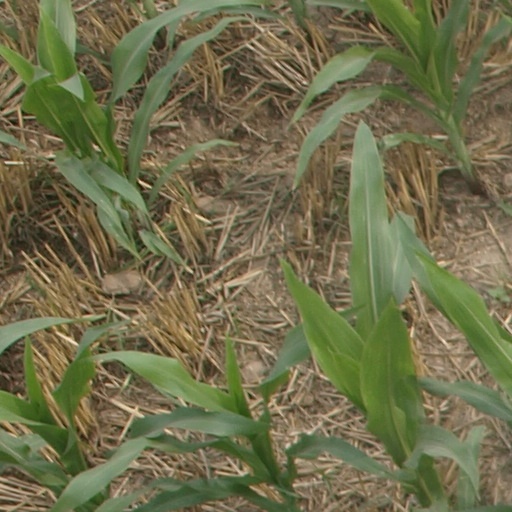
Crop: maize; corn